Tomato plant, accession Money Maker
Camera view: horizontal (90 deg, fisheye); turntable rotation: 30 degrees
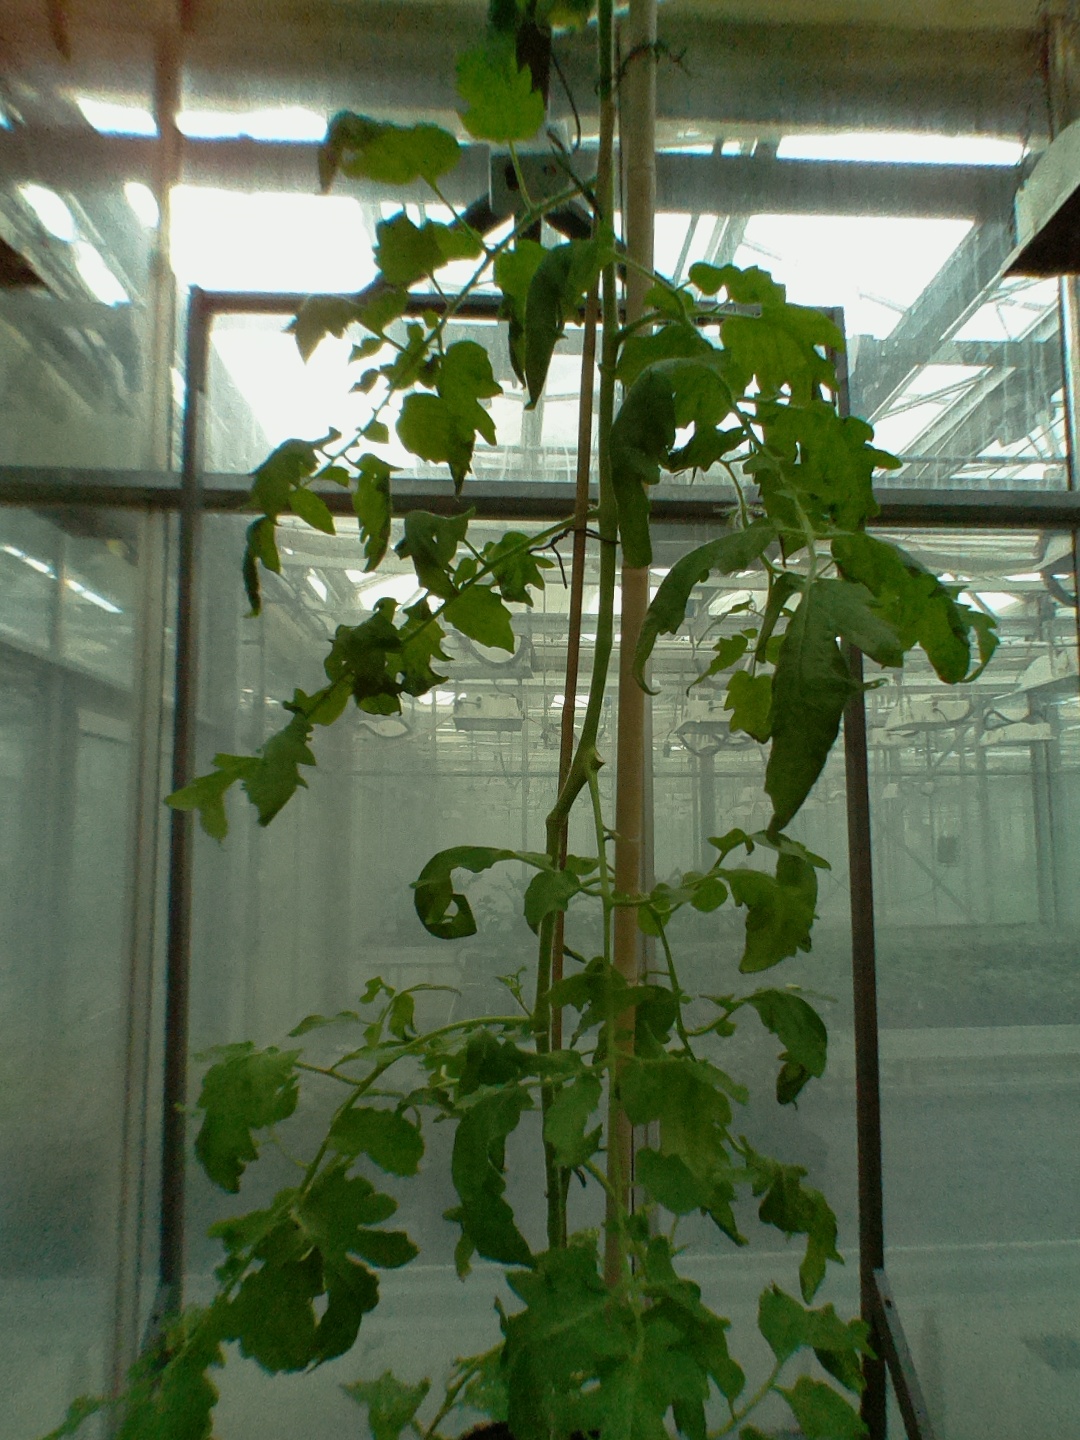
BBCH growth stage 68: Full flowering, 80%-90% of flowers open, more petals falling